Catherine Panter-Brick

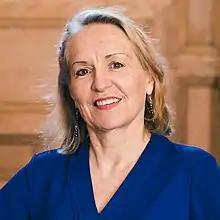
Panter-Brick in 2017

Catherine Panter-Brick is a medical anthropologist and Bruce A. and Davi-Ellen Chabner Professor of Anthropology, Health, and Global Affairs at Yale University, where she holds appointments in the Department of Anthropology, School of Public Health, and Jackson School of Global Affairs. At Yale, Panter-Brick directs the undergraduate certificate program in global health studies, as well as the MacMillan Center's Program on Conflict, Resilience, and Health. She is also the head of Morse College—one of Yale's 14 residential colleges—and chairs the Council of Heads of Colleges.